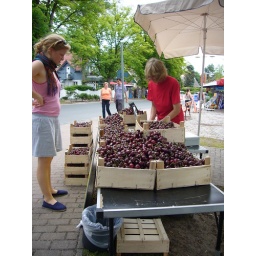
Purchasing perfectly delicious cherries to snack on at the beach after our bike ride through the forest in the national park.